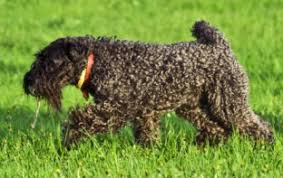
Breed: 229-n000087-Kerry_blue_terrier